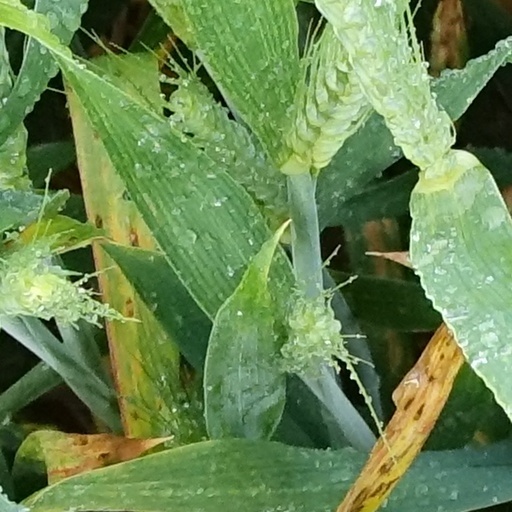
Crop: wheat